Raheem Beyah

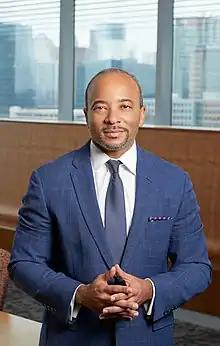

Raheem Beyah (born December 23, 1976) is an American computer engineer, researcher, and educator. As of January 15, 2021 he is the Dean of the College of Engineering and Southern Company Chair at the Georgia Institute of Technology. Prior to becoming the dean, he was the vice president for interdisciplinary research and the Motorola Foundation Professor and the executive director of Georgia Tech's online masters in cyber security (OMS Cyber) program. Beyah is also the co-founder and chair of industrial security company Fortiphyd Logic, Inc.